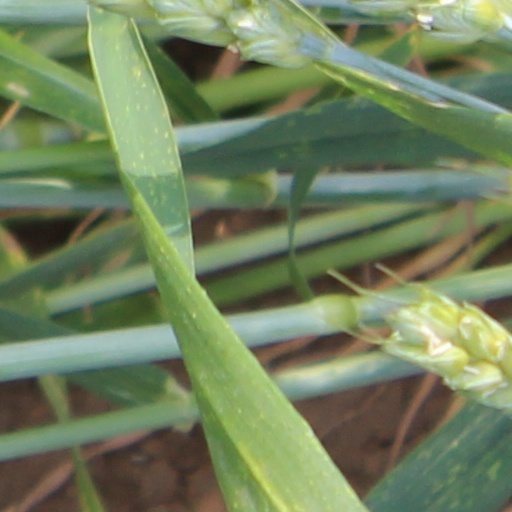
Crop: wheat